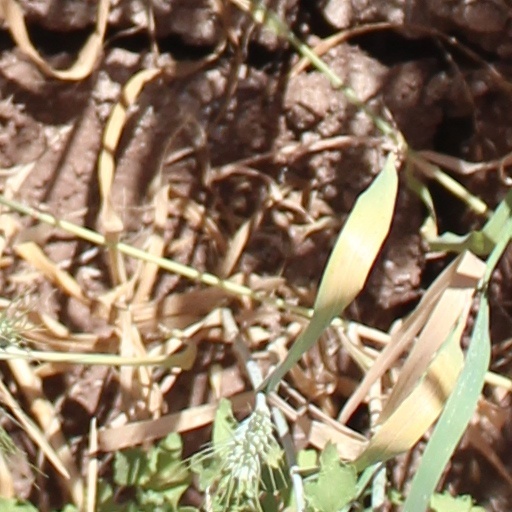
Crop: wheat